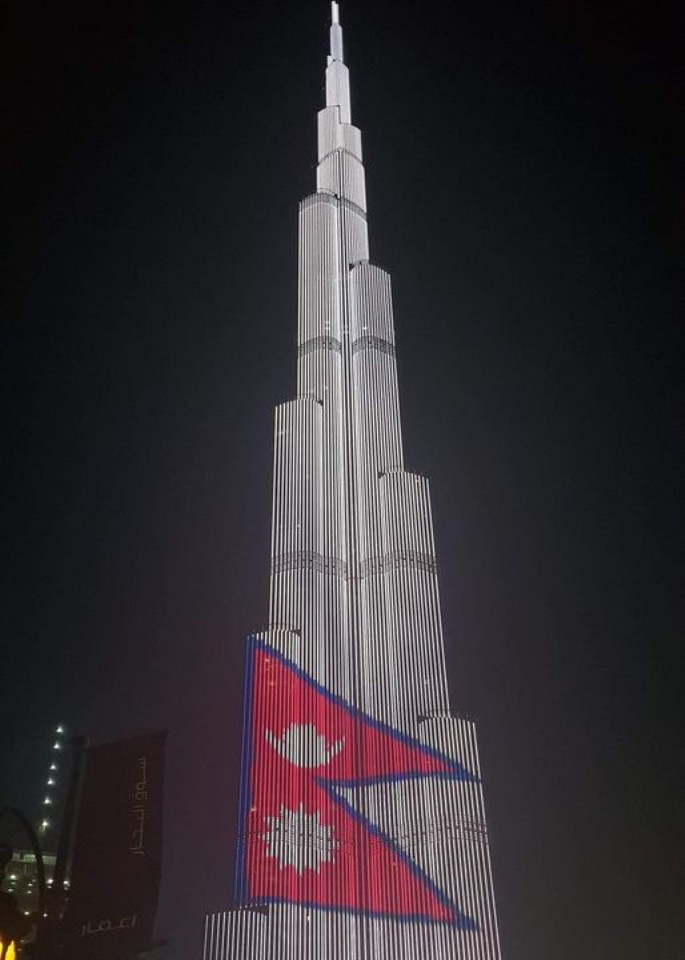
Landmark: Burj Khalifa